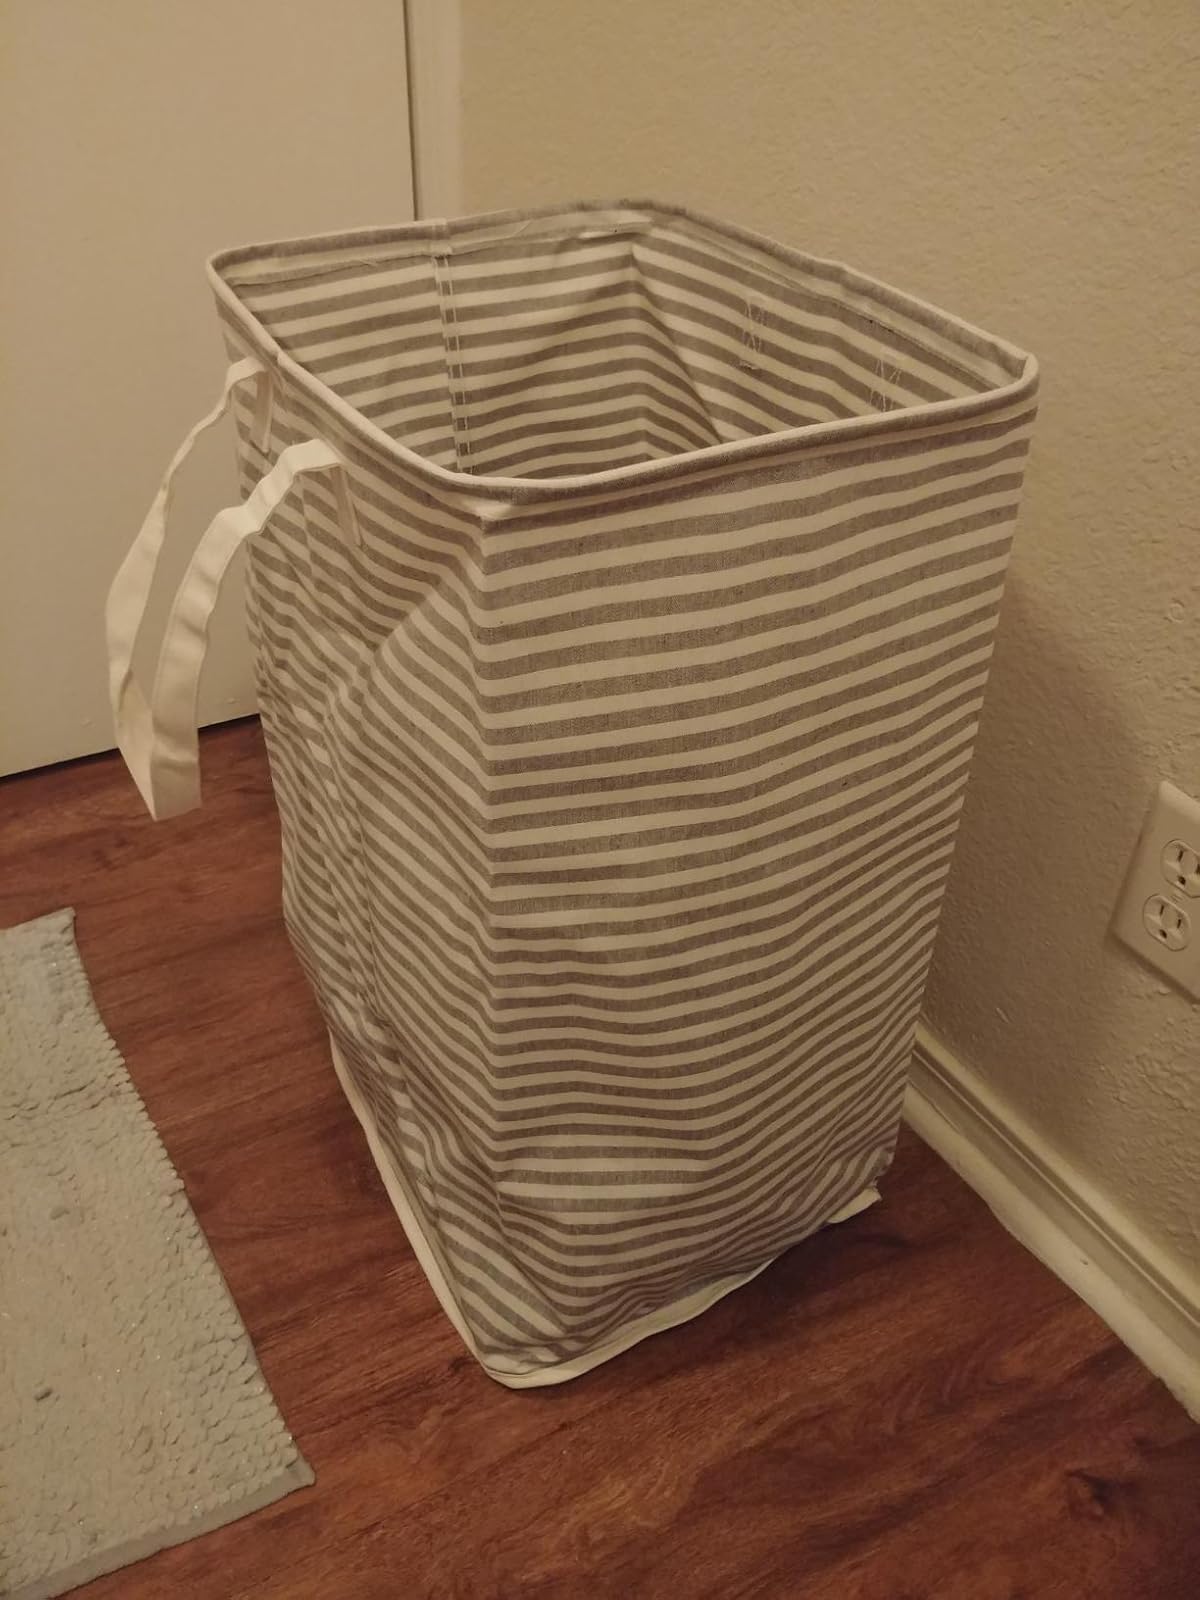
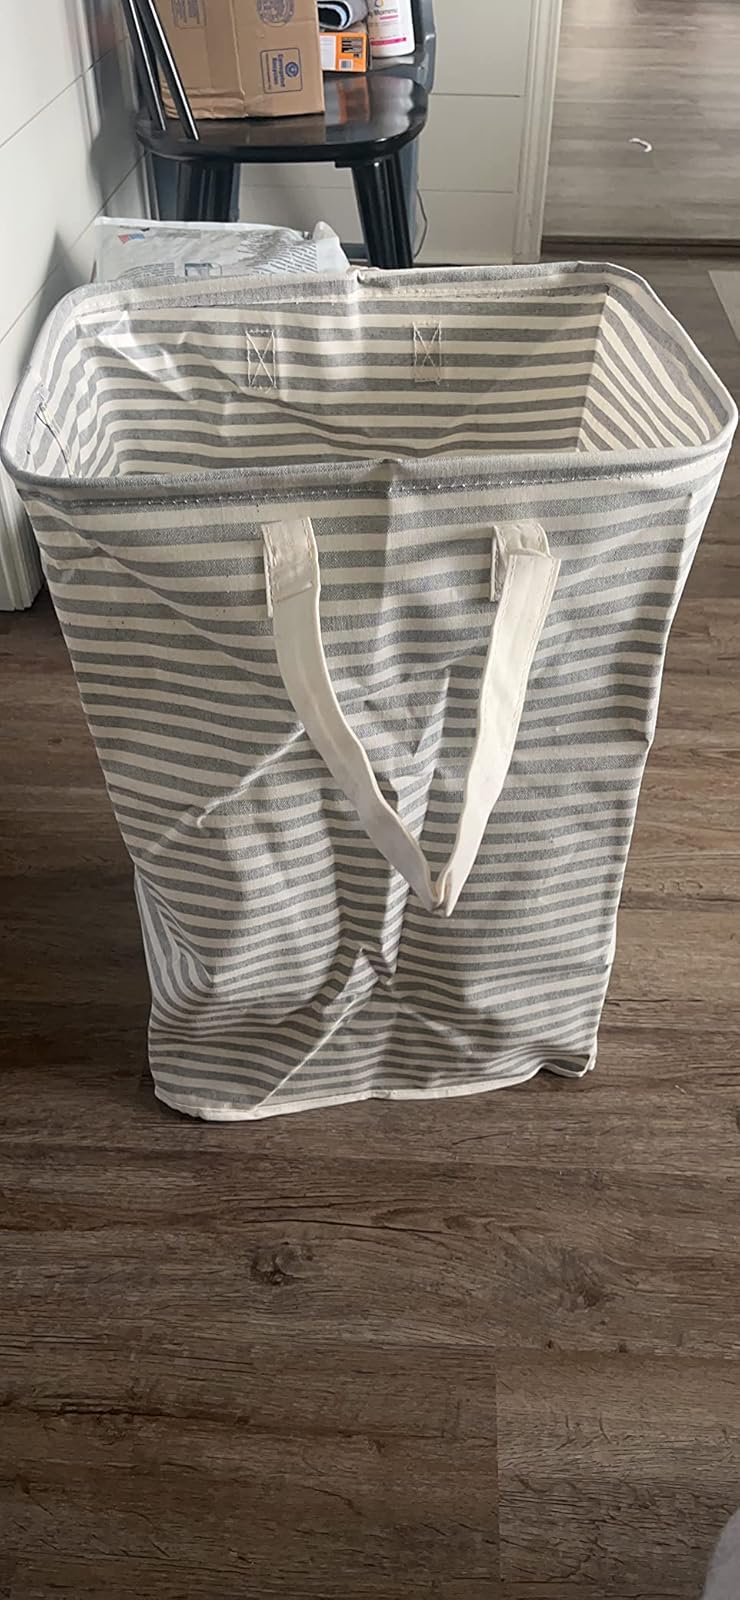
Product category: items_hamper
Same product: yes